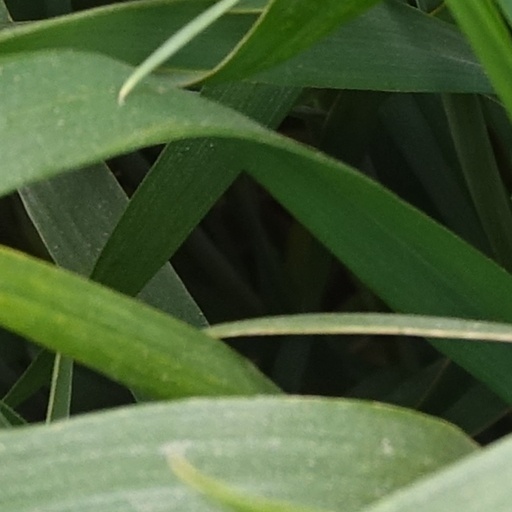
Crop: wheat